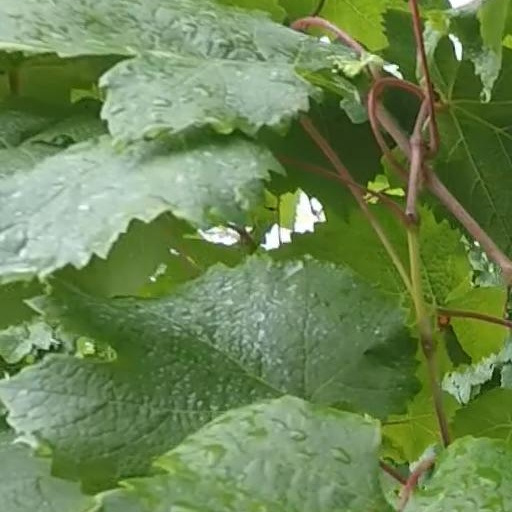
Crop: grape